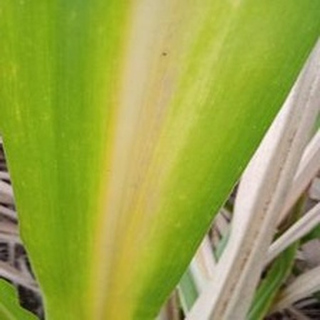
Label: sugarcane_yellow_leaf_disease